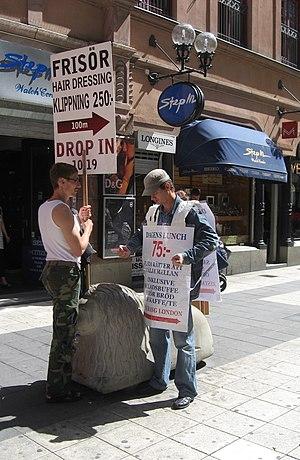
Deux Hommes-sandwiches dans le quartier de Drottninggatan, à Stockholm. La personne à gauche est plutôt un porteur de pancarte, qui fait la publicité d'un salon de coiffure. La personne à droite, un homme sandwich au sens strict, fait la publicité pour un buffet dans un restaurant à Bryggersgatan.